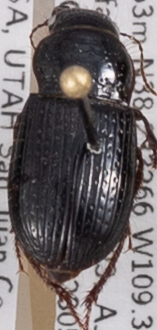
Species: Piosoma setosum
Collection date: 2023-05-30
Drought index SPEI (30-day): -0.32
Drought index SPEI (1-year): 1.01
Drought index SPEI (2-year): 0.24